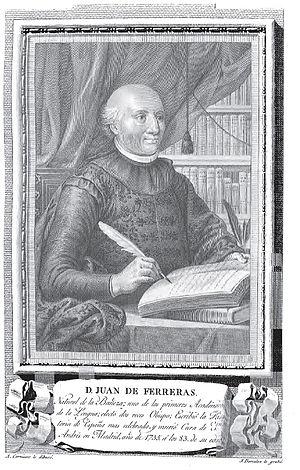
Juan de Ferreras, historien espagnol, né à La Bañeza près d'Astorga en 1652, mort à Madrid en 1735.